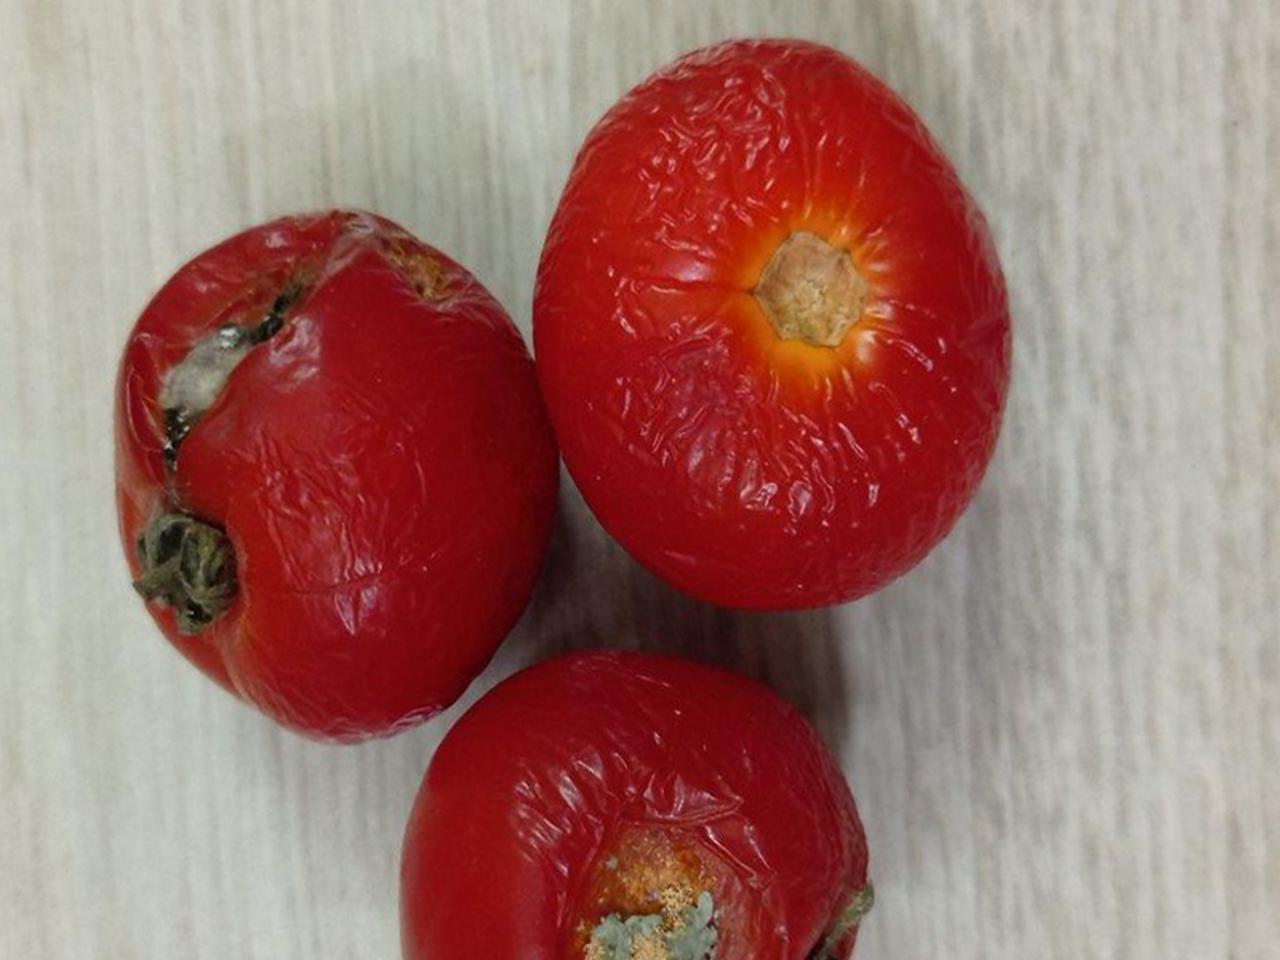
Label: Rotten